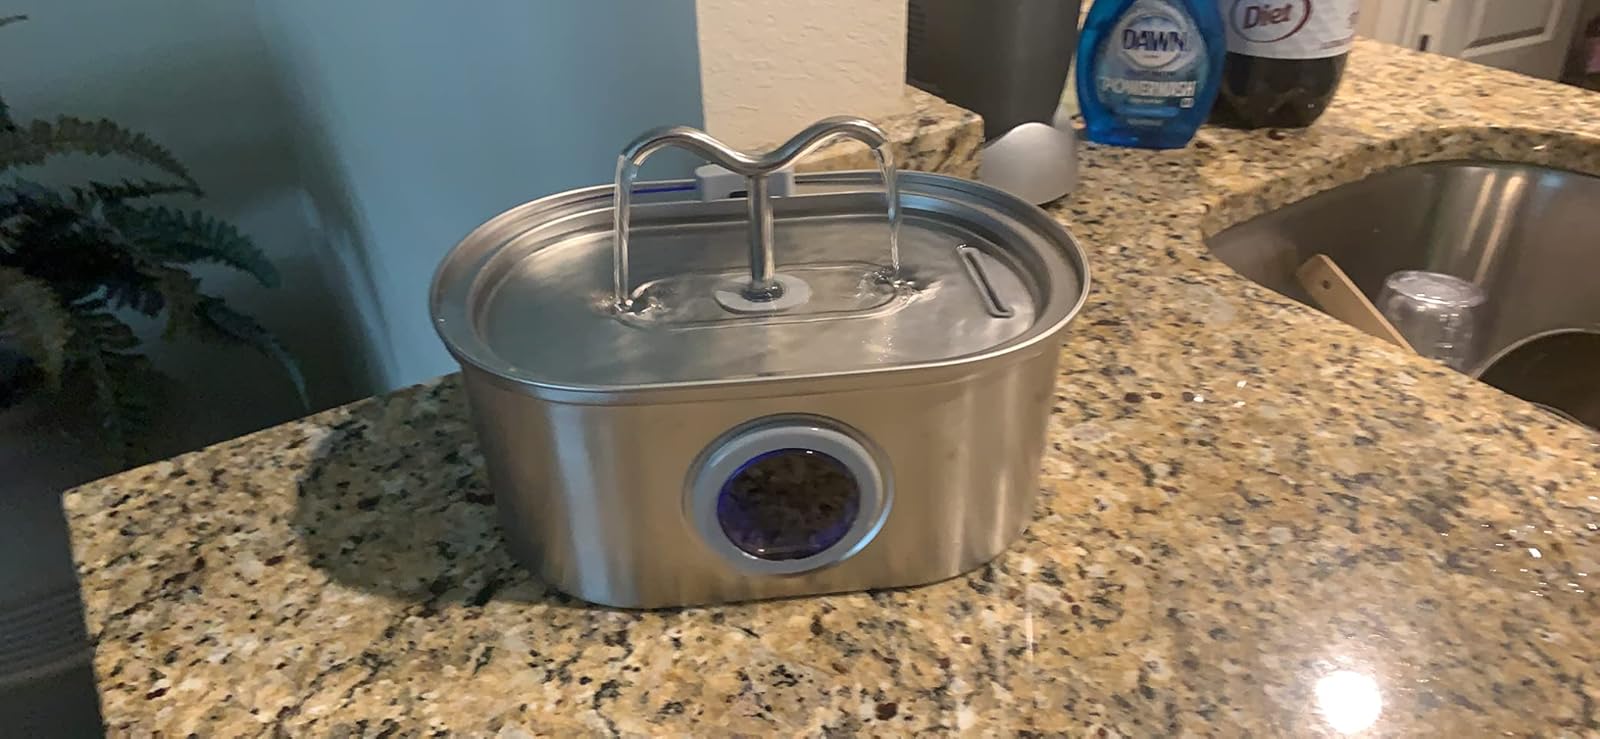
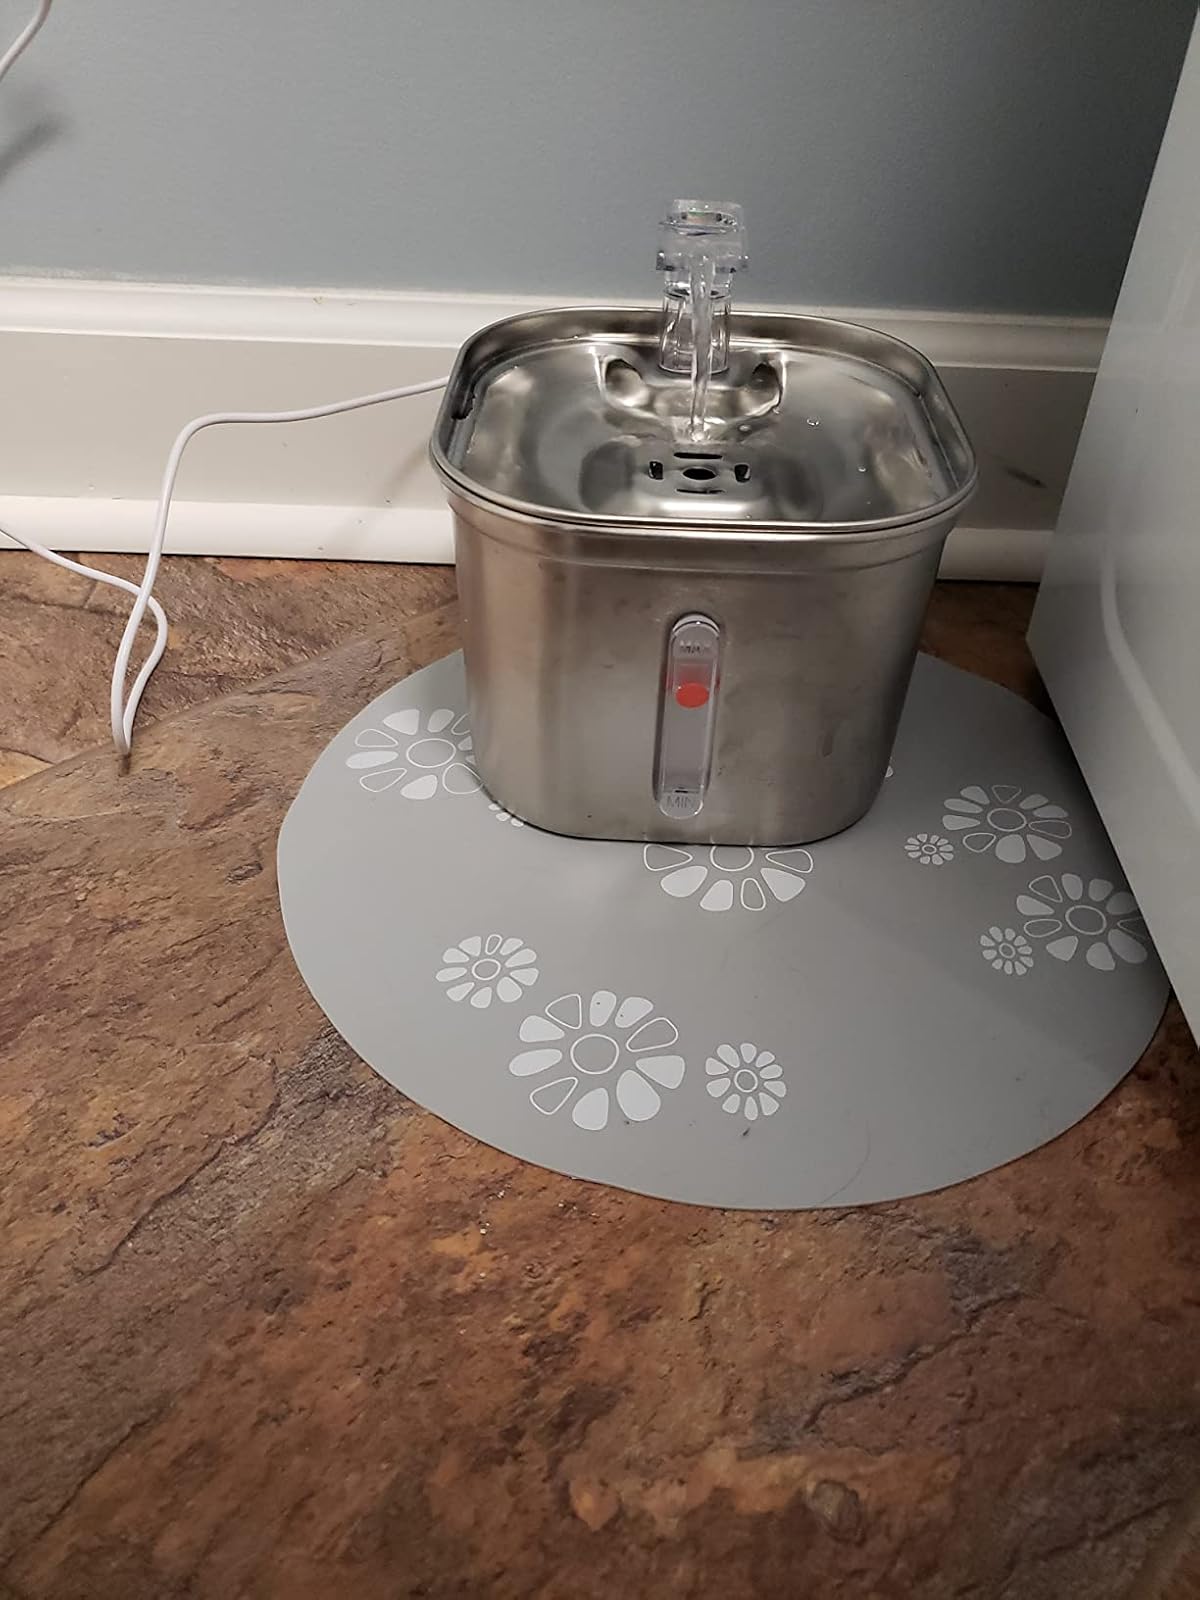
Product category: items_bowl
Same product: no